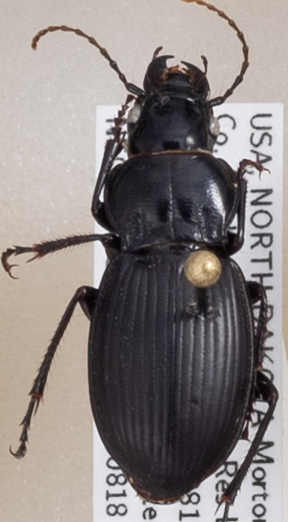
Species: Cyclotrachelus torvus
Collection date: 2020-08-18
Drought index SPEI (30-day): -2.09
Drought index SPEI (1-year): -0.1
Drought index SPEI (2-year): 0.862